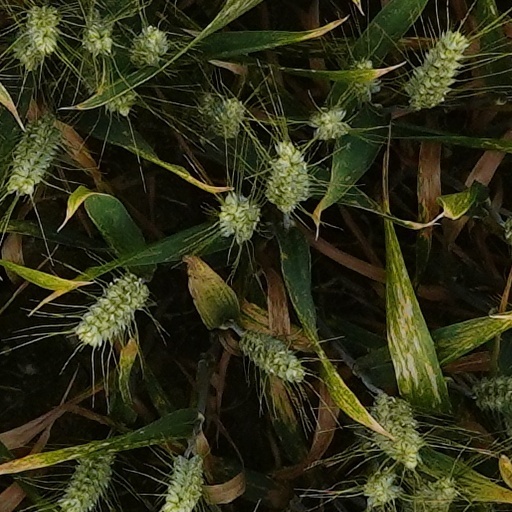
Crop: wheat